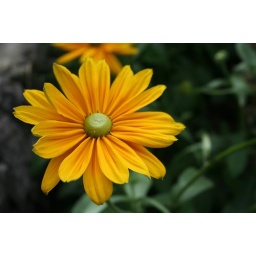
yellow flower in queen elizabeth park